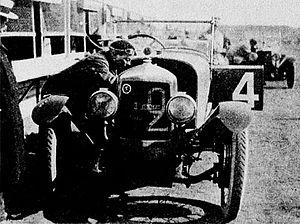
Colomb et sa Corre-la-Licorne aux 24 Heures du Mans 1924
Les 24 Heures du Mans 1924 sont la 2ᵉ édition des 24 Heures du Mans et se déroule les 14 et 15 juin 1924 sur le circuit de la Sarthe.